Jane Stafford

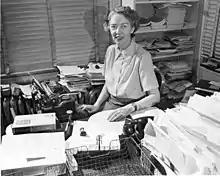
Stafford at the Science Service

Stafford was from Chicago. She graduated from Smith College in 1920 with a B.A. in chemistry. She worked as a chemical technician at Evanston Hospital from 1922 to 1925 before starting at the American Medical Association's "Hygeia", predecessor of "", as an assistant editor, a job she held until 1927. In 1928, Stafford became an employee of Science Service as a medical staff writer and, in 1956, left for the National Institutes of Health (NIH) and served as an assistant for research reports in the NIH's Office of Research Information, "which collected, prepared, and disseminated information related to the medical and biological sciences." Stafford interpreted information from the scientific community for the press and public. She was assistant director of the NIH Office of Information from 1966 to 1971. In 1970, she was acting director for 5 months. Stafford taught other science writers at seminars, such as one in 1965 on the terms and concepts of genetics, a relatively new science then. She also wrote reports for Congress, and edited conference proceedings. She retired on December 31, 1971.